Deer Cave

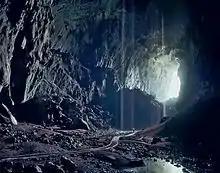
Main passage inside Deer Cave, showing waterfalls cascading from the ceiling over high.

An explanation of the cave's formation is strongly interconnected with the geological history of the island of Borneo itself. Between 40,000,000 BC and 20,000,000 BC, a thick layer of sedimentary rocks known as limestone, composed largely of compressed sea shells, developed in lagoons created by coral reefs. The movement of the Asian and Australian tectonic plates caused the crust to buckle and elevate the land once more, giving birth to the island of Borneo and the Mulu mountains, around five million years ago. Since then, the landscape was hacked by constant erosion from precipitations and winds.